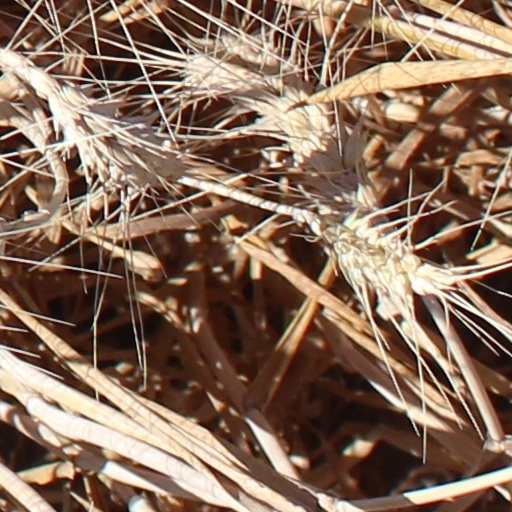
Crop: wheat